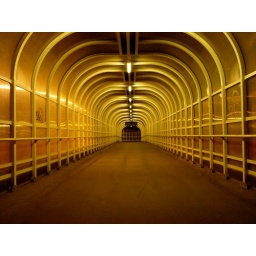
Tunneled bridge over the highway by the airport in Budapest.